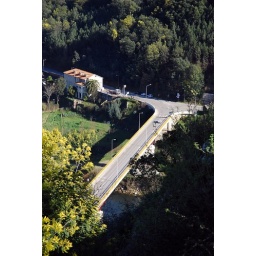
bridge over the river